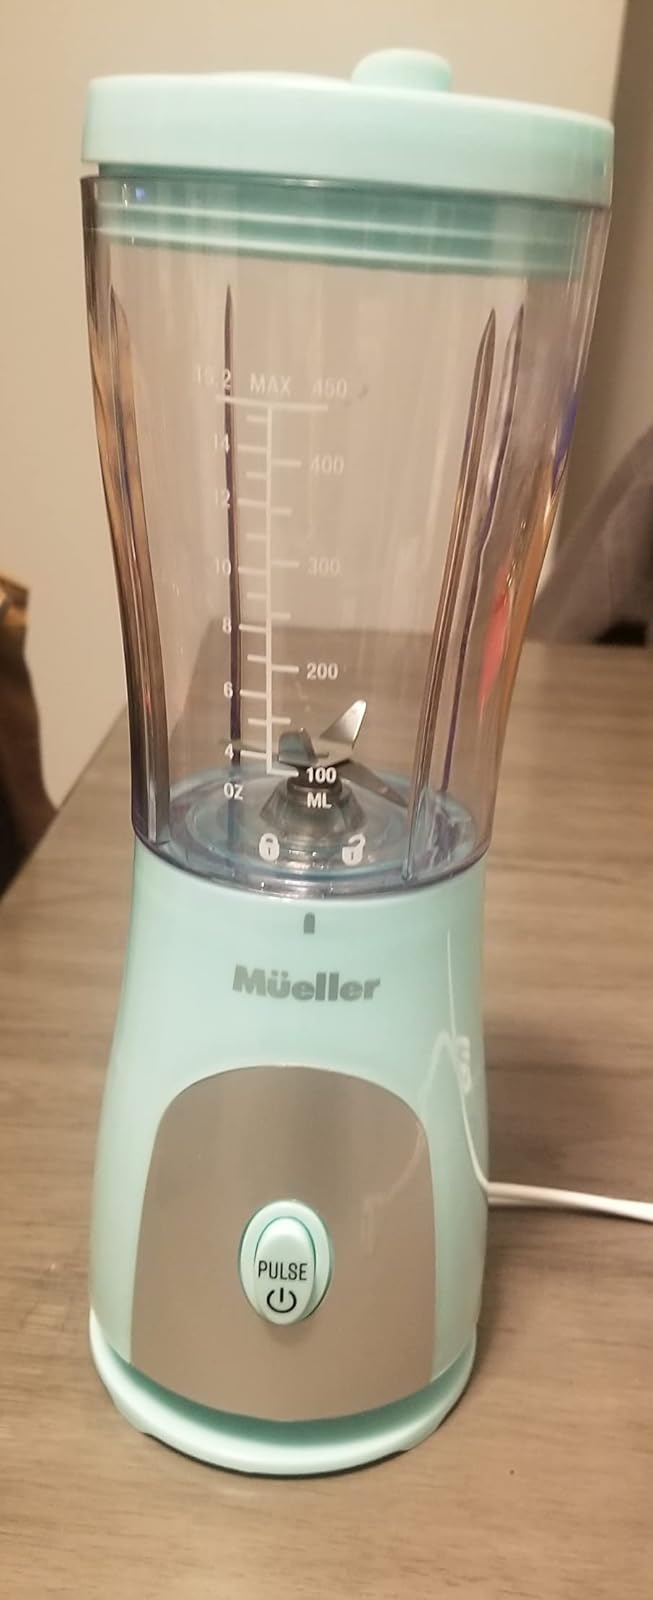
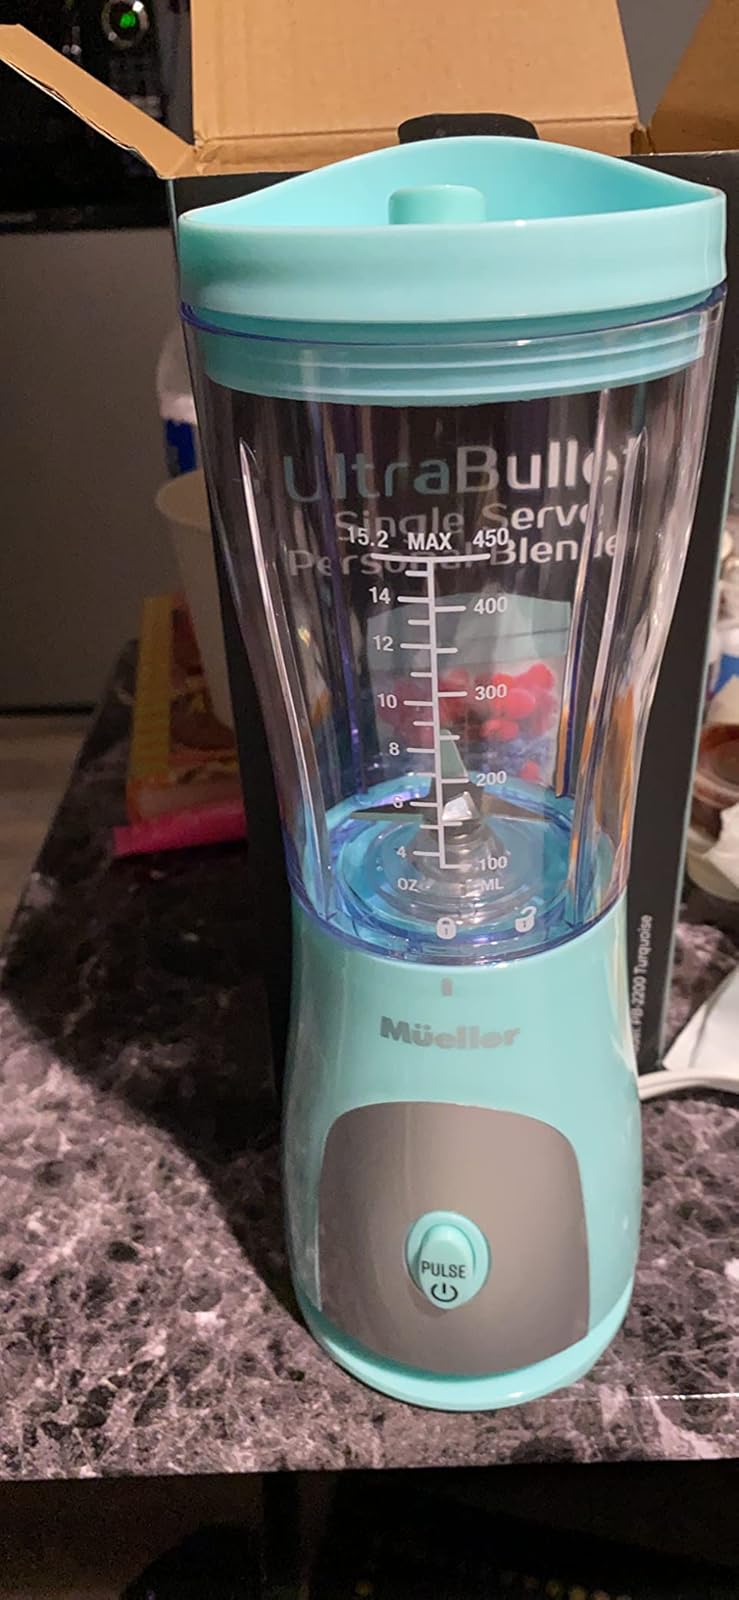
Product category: items_blender
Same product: yes